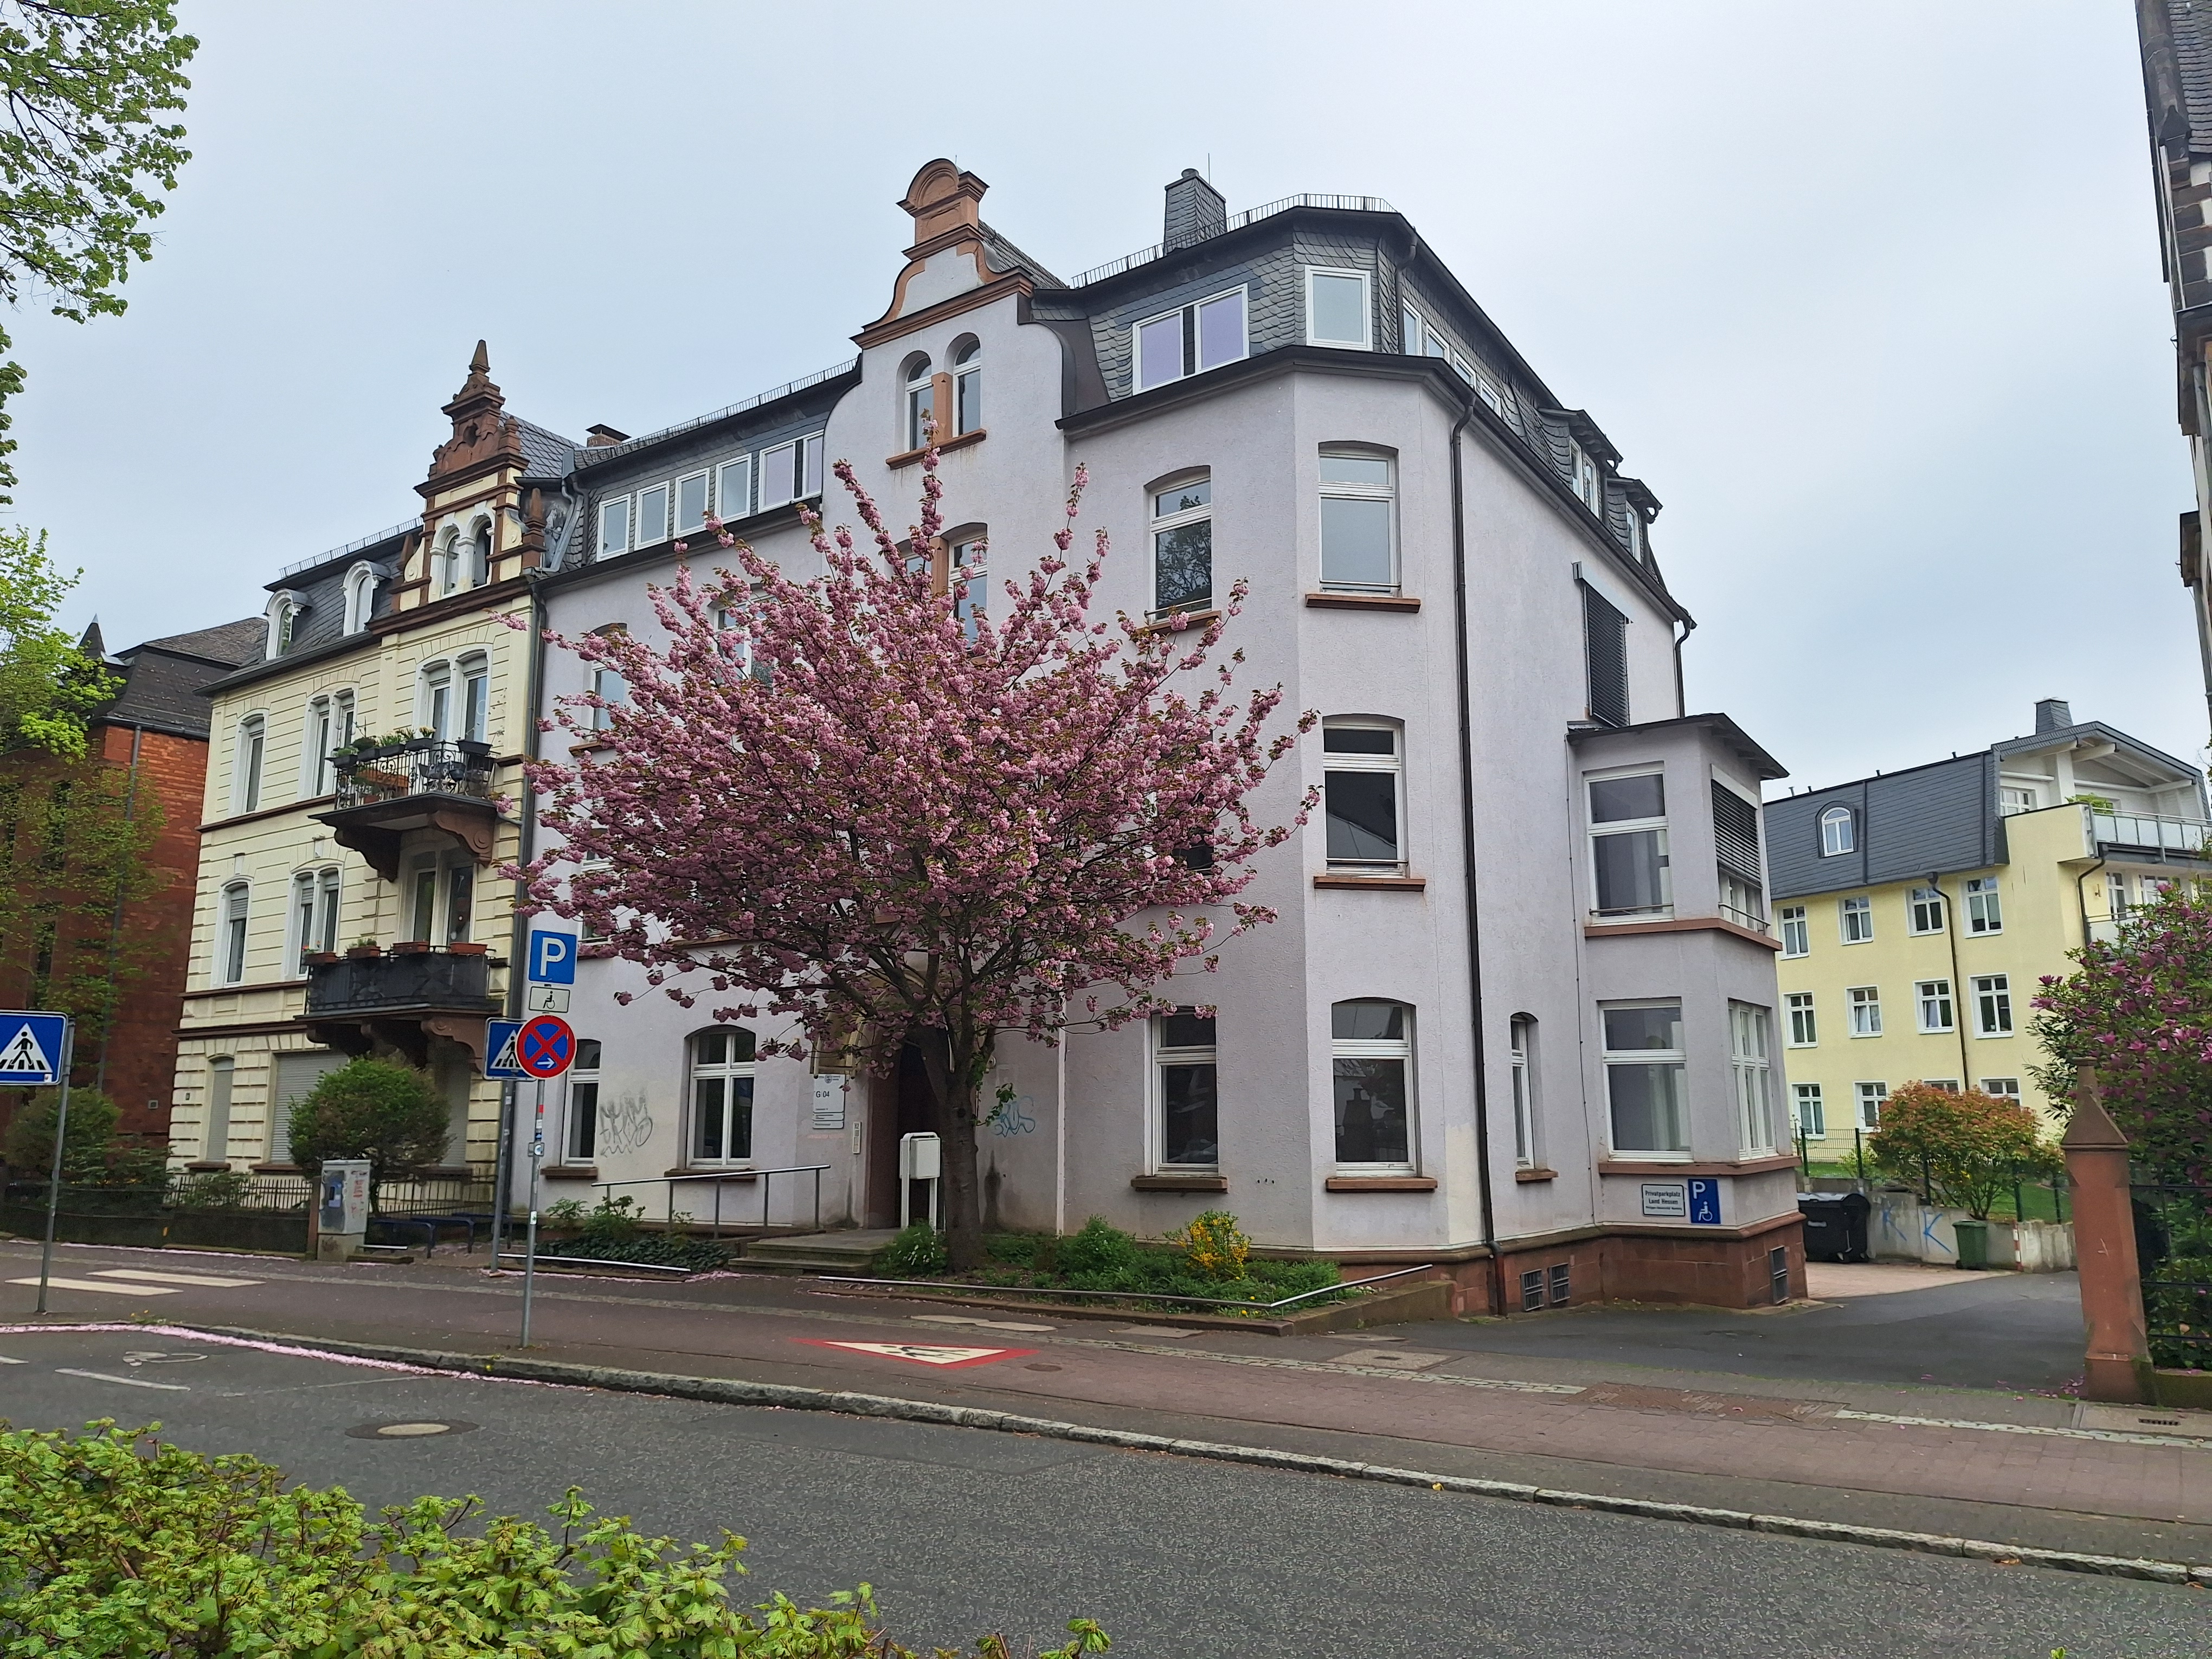
Building: Schulstraße 12